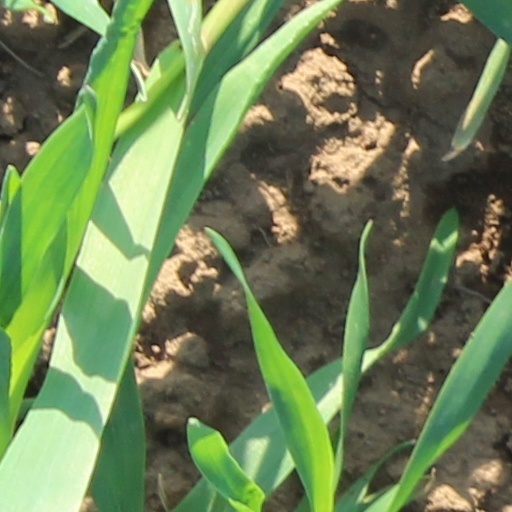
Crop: wheat